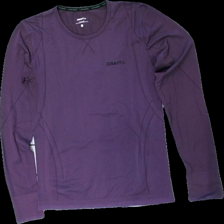
View: front
Type: Top
Category: Ladies
Brand: Craft
Colors: Purple
Material: 73% polyester 27% nylone
Pattern: Logo print
Cut: Regular
Size: M
Season: All
Trend: Sports
Price range: <50
Recommended usage: Reuse
Description: lila långärmad tränings tröja med logga på framsidan